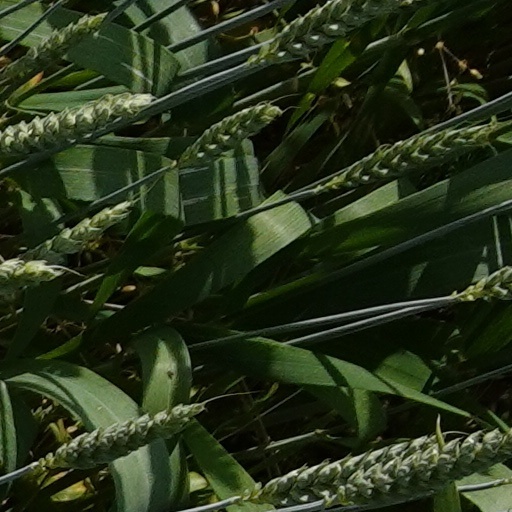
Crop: wheat